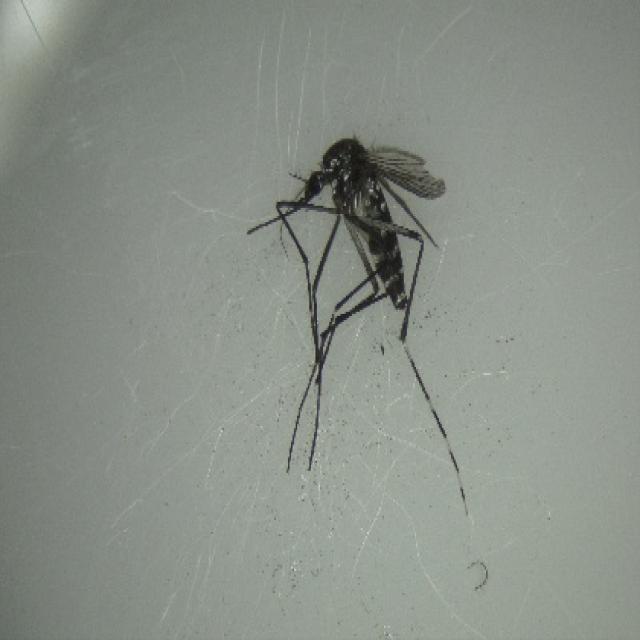
Species: aedes_albopictus